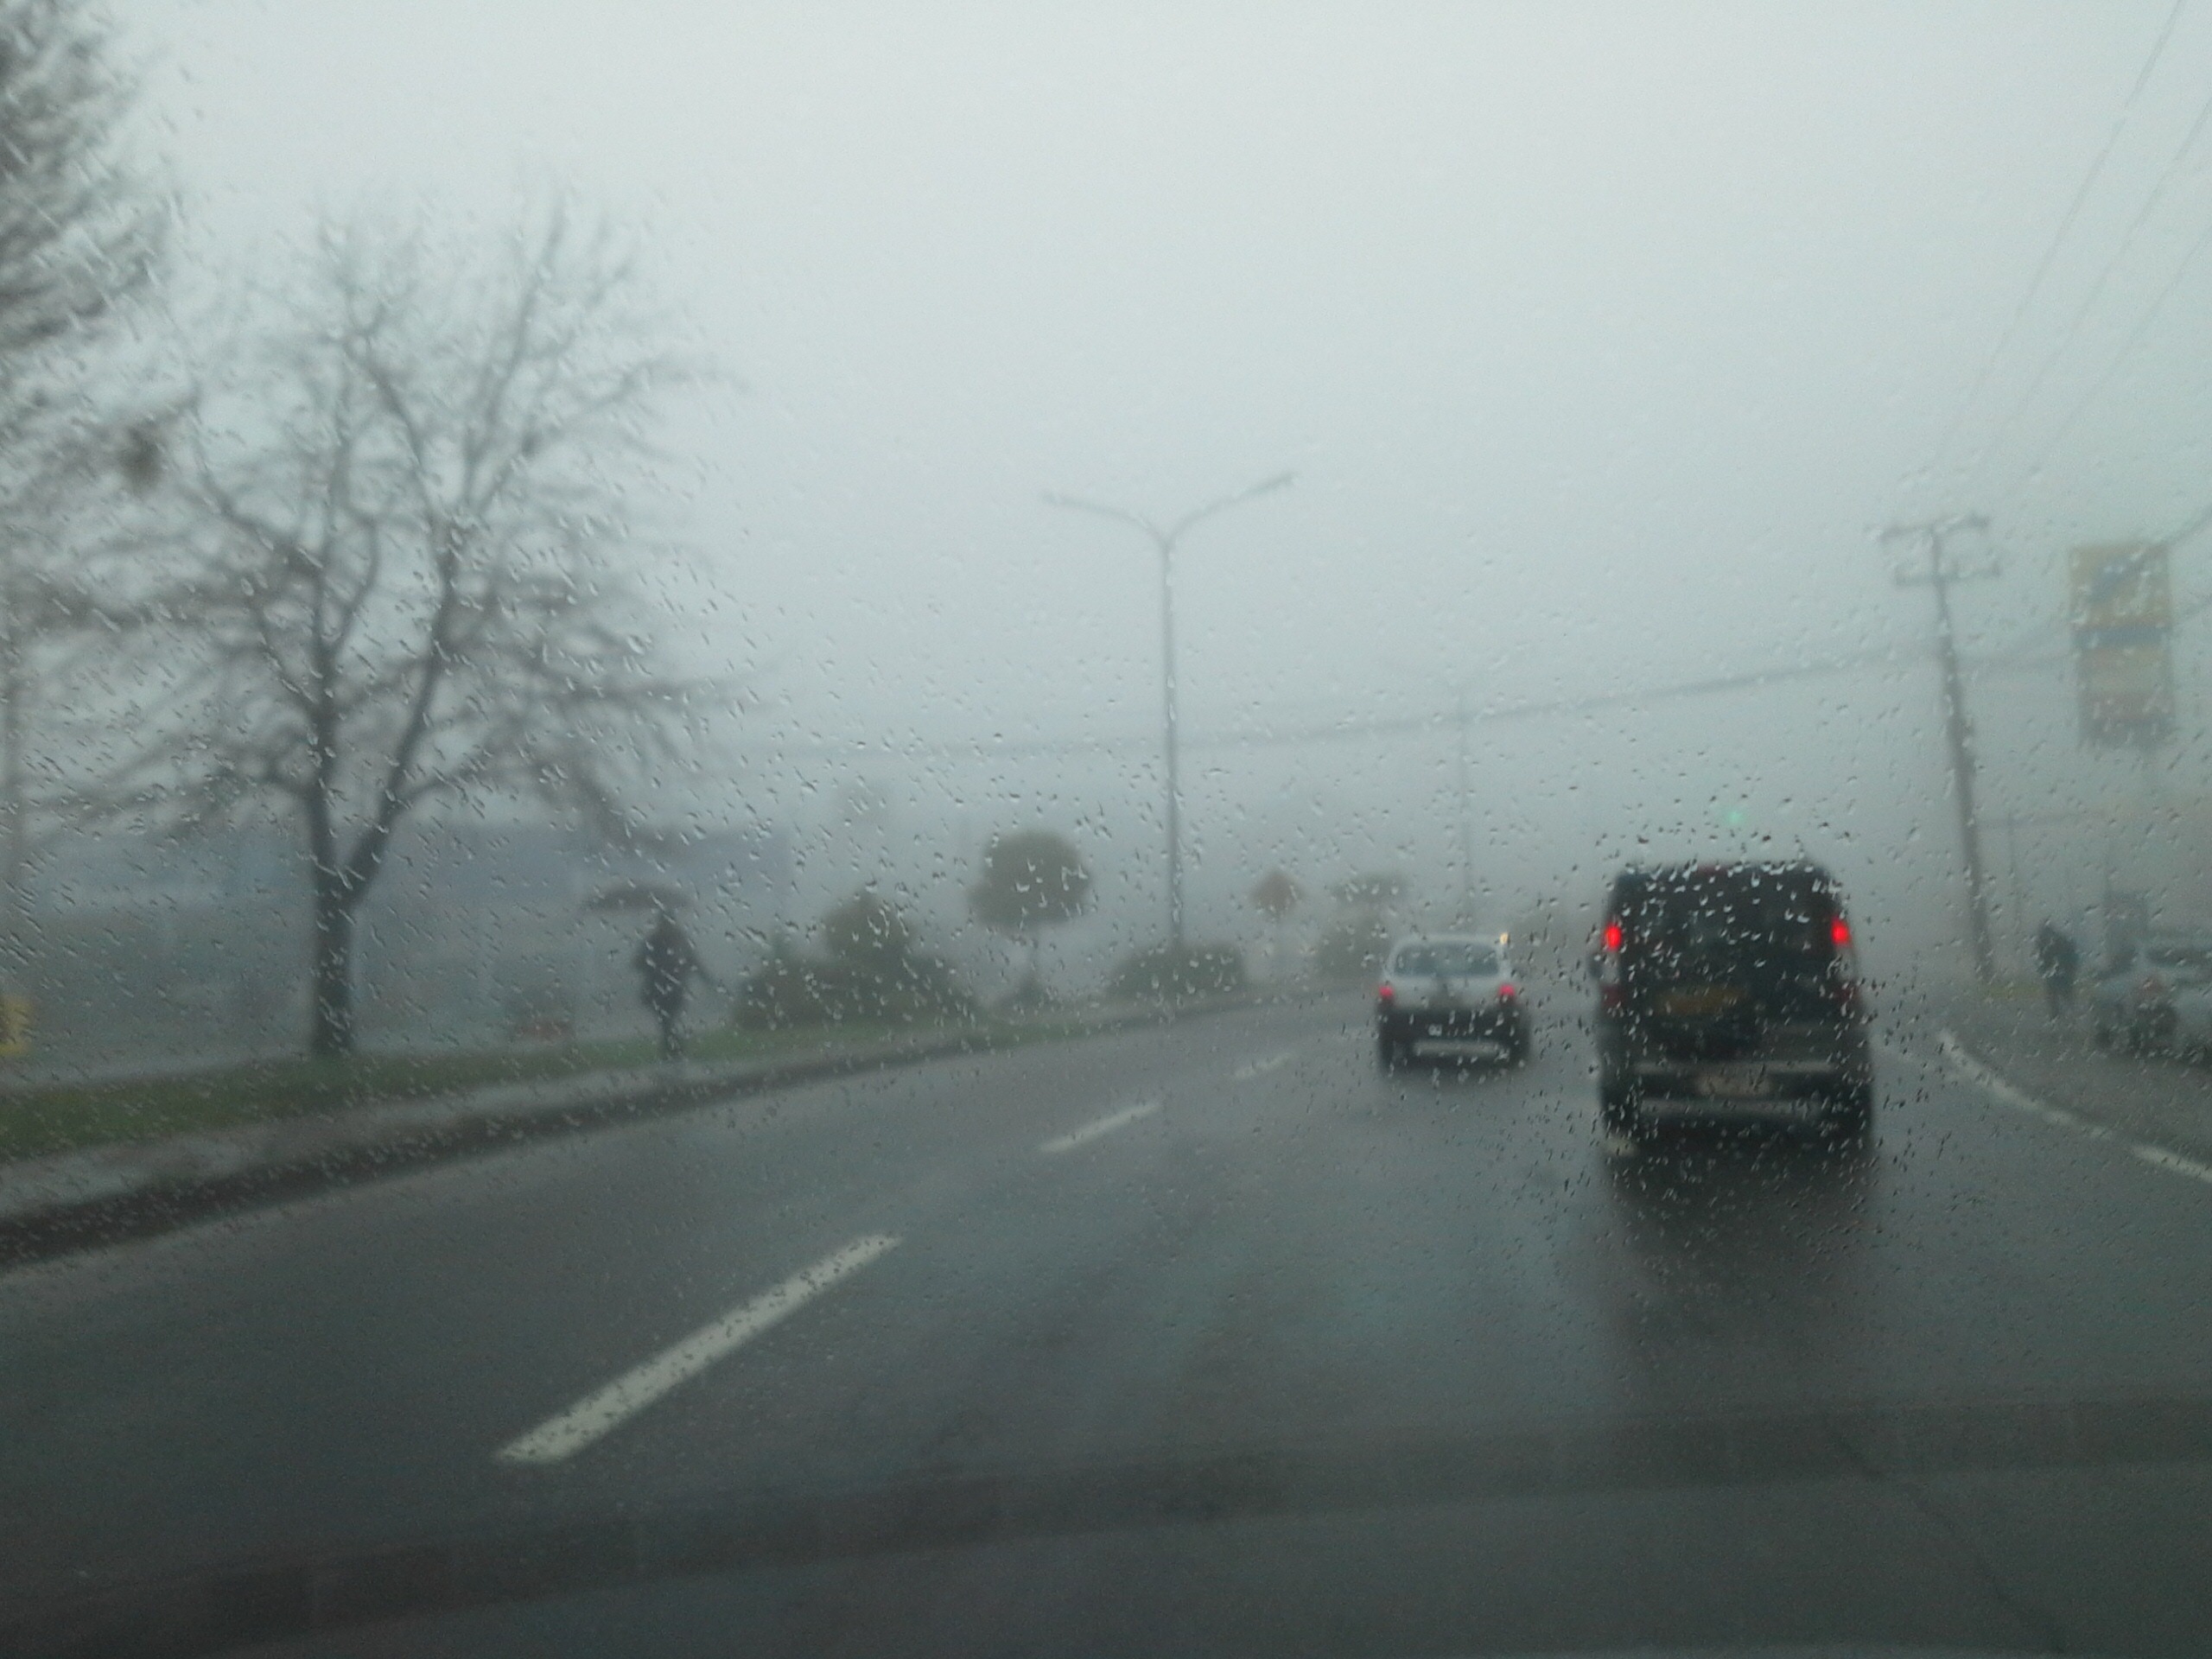
snow, fog, road, mist, driving, weather, haze, lane, road trip, blizzard, drizzle, rent a car, atmospheric phenomenon, winter storm